Question: Where is the sunlight shining?
Tambaya: Ina rana take haskawa?
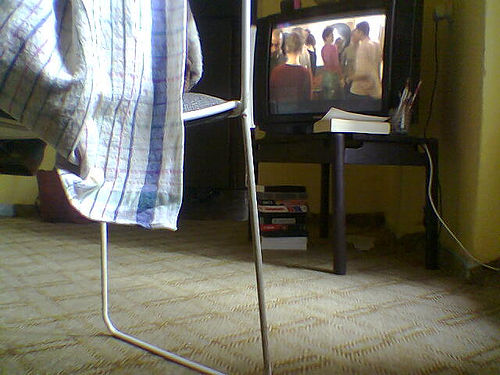
Answer: Floor.
Amsa: Ƙasa.